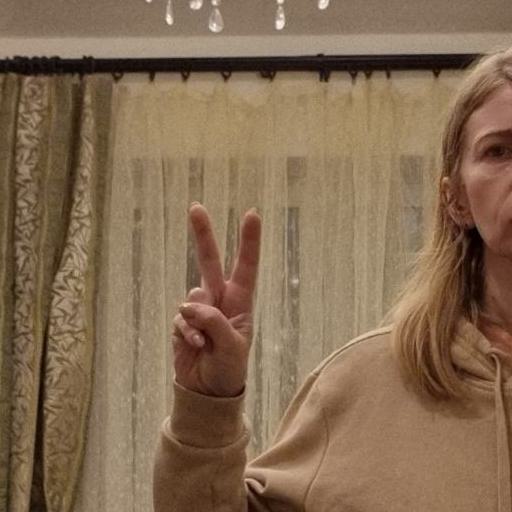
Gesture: peace